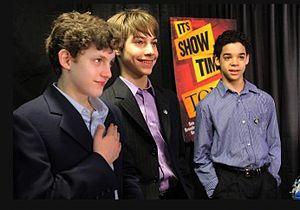
Billy Elliot, the Musical est une comédie musicale du groupe britannique Procol Harum, composé par Gary Brooker sur un livret de Pete Brown et basée sur le film Billy Elliot réalisé par Stephen Daldry en 2000. La première a eu lieu en mars 2005 au Victoria Palace Theatre à Londres, et la dernière représentation aura lieu le 9 avril 2016. Elle fut mise en scène par Stephen Daldry, et Peter Darling pour la chorégraphie, tout comme dans le film. Le scénario de Hall a été inspiré partiellement par l'œuvre de A. J. Cronin, Sous le regard des étoiles, et la chanson préliminaire du musical est un hommage.